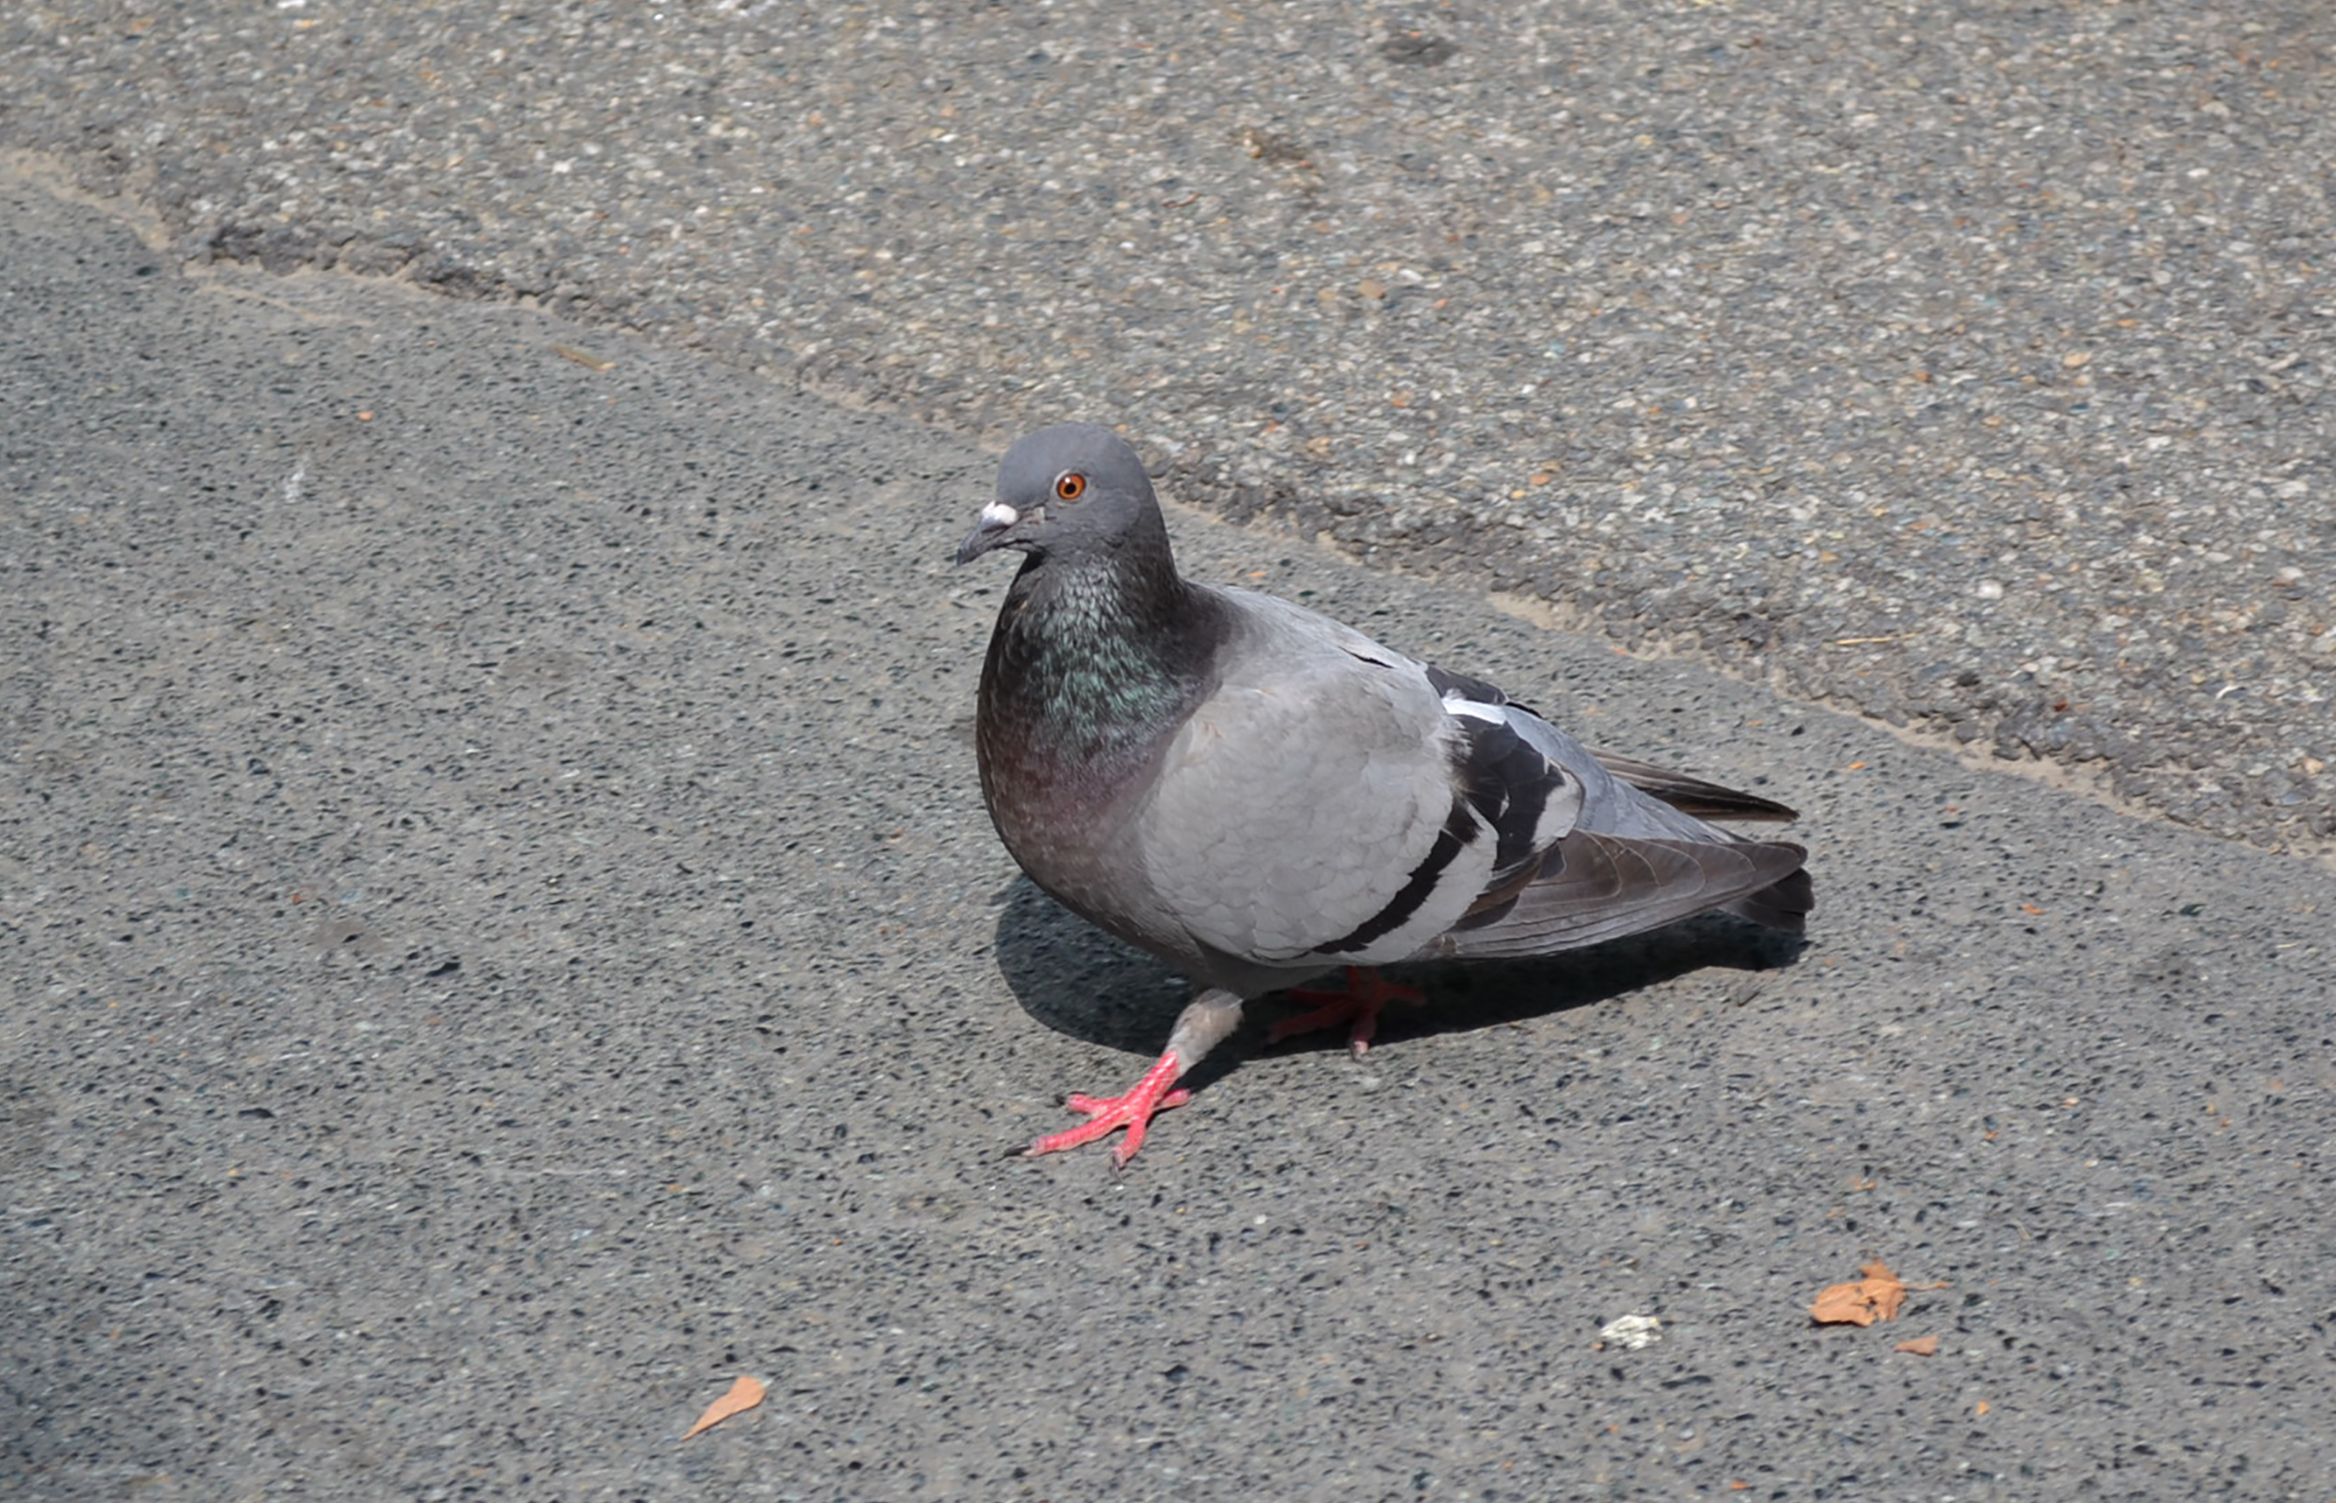
fly, bird, road surface, stock dove, grey, asphalt, beak, rock dove, feather, wing, tar, foot, concrete, terrestrial animal, pigeons and doves, soil